Arsène Lupin

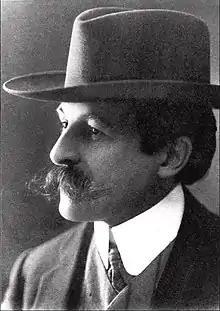
Maurice Leblanc (1864–1941), 1907, Arsène Lupin's creator

Arsène Lupin was a literary descendant of Pierre Alexis Ponson du Terrail's fictional character Rocambole, whose adventures were published from 1857 to 1870. Like Rocambole, Lupin is often a force for good while operating on the wrong side of the law. Lupin shares similarities with E. W. Hornung's gentleman thief A. J. Raffles, whose stories were published from 1898 to 1909. Both Raffles and Lupin have inspired later characters such as Louis Joseph Vance's The Lone Wolf (created in 1914) and Leslie Charteris's The Saint (created in 1928).